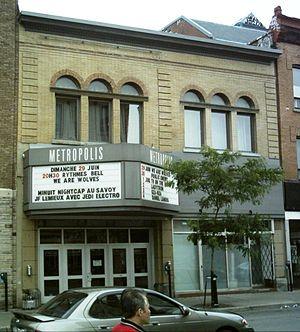
Le Métropolis est une salle de spectacle de Montréal située au 54 rue Sainte-Catherine est.